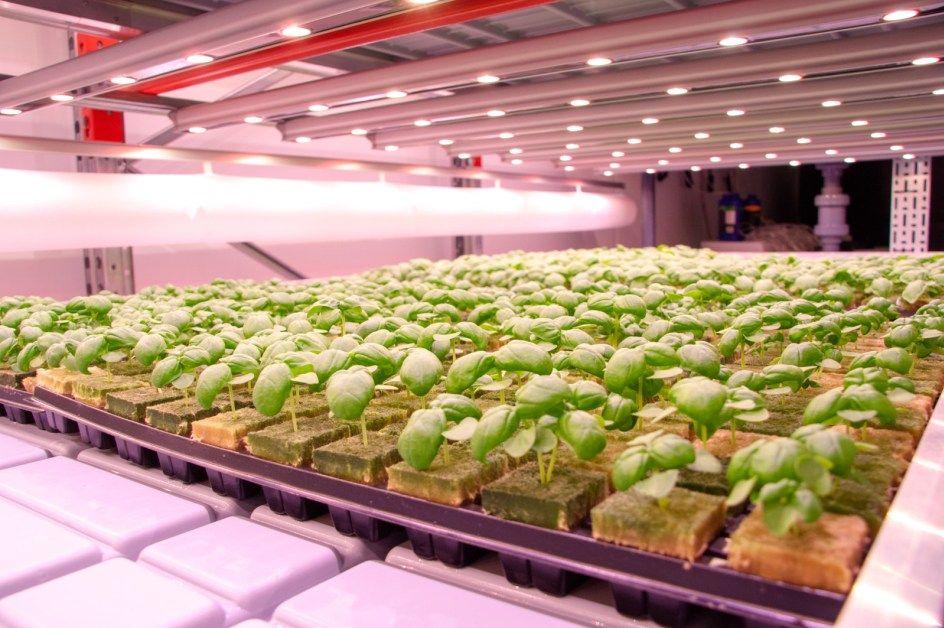
Mimea mbalimbali ya rangi ya kijani ikiwa imewekwa ndani ya mashine maalumu ya kuchipushia mimea, Huku ikiendelea kupokea virutubisho kwaajili ya ukuaji wa mimea hiyo.